Saint Ann Parish

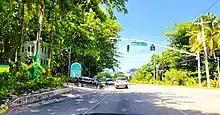
Mystic Mountain entertainment

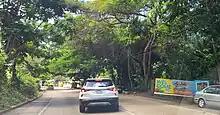
Dolphin Cove

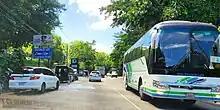
Juta Tour Bus

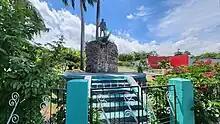
Statue of Christopher Columbus in St. Ann's Bay, Jamaica

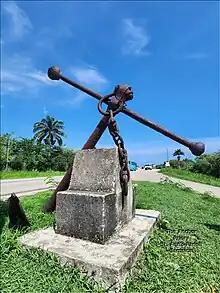
Anchor at Priory St Ann - recovered from HMS Hinchinbrook, Capt. Nelson's first command.

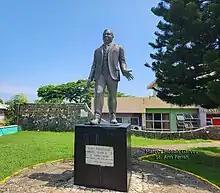
Marcus Garvey statue in front of the St. Ann Library

St. Ann's is a historically significant location that has undergone major development over the years. It was the site of Spanish settlement and civilization in Jamaica, and despite the capital being moved, it remains one of the most important parishes on the island. St. Ann is known for having the most free villages in Jamaica, including Clarksonville which was established in 1835. Originally a small market town and fishing village, St. Ann has evolved into a major player in Jamaica's Bauxite Industry. The parish is also known for its natural beauty and was named Santa Ana (St. Ann) by the Spaniards, earning the nickname "Garden Parish" of Jamaica.